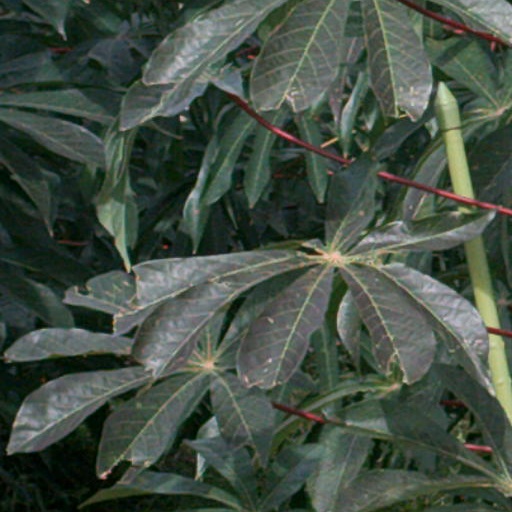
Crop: cassava